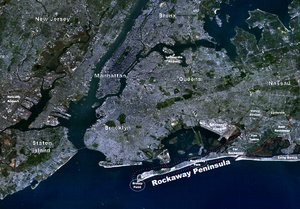
Rockaways est le nom d'une péninsule au sud-est de Long Island, isolant la baie de Jamaica de l'océan Atlantique sur son côté sud, dont la plus grande partie est située dans l'arrondissement du Queens à New York. L'extrémité ouest de la péninsule se termine par le quartier de Breezy Point.